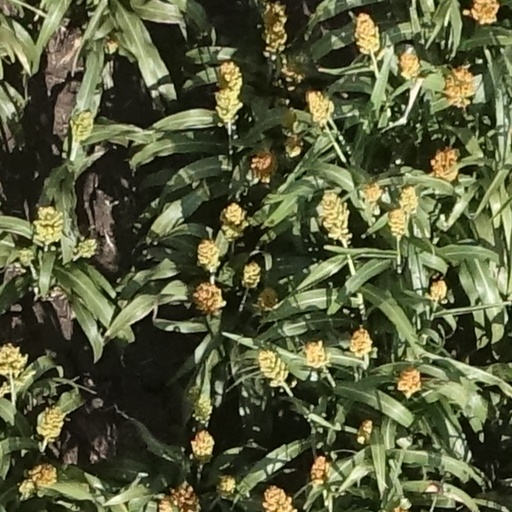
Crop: sorghum